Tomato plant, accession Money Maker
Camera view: horizontal (90 deg, fisheye); turntable rotation: 180 degrees
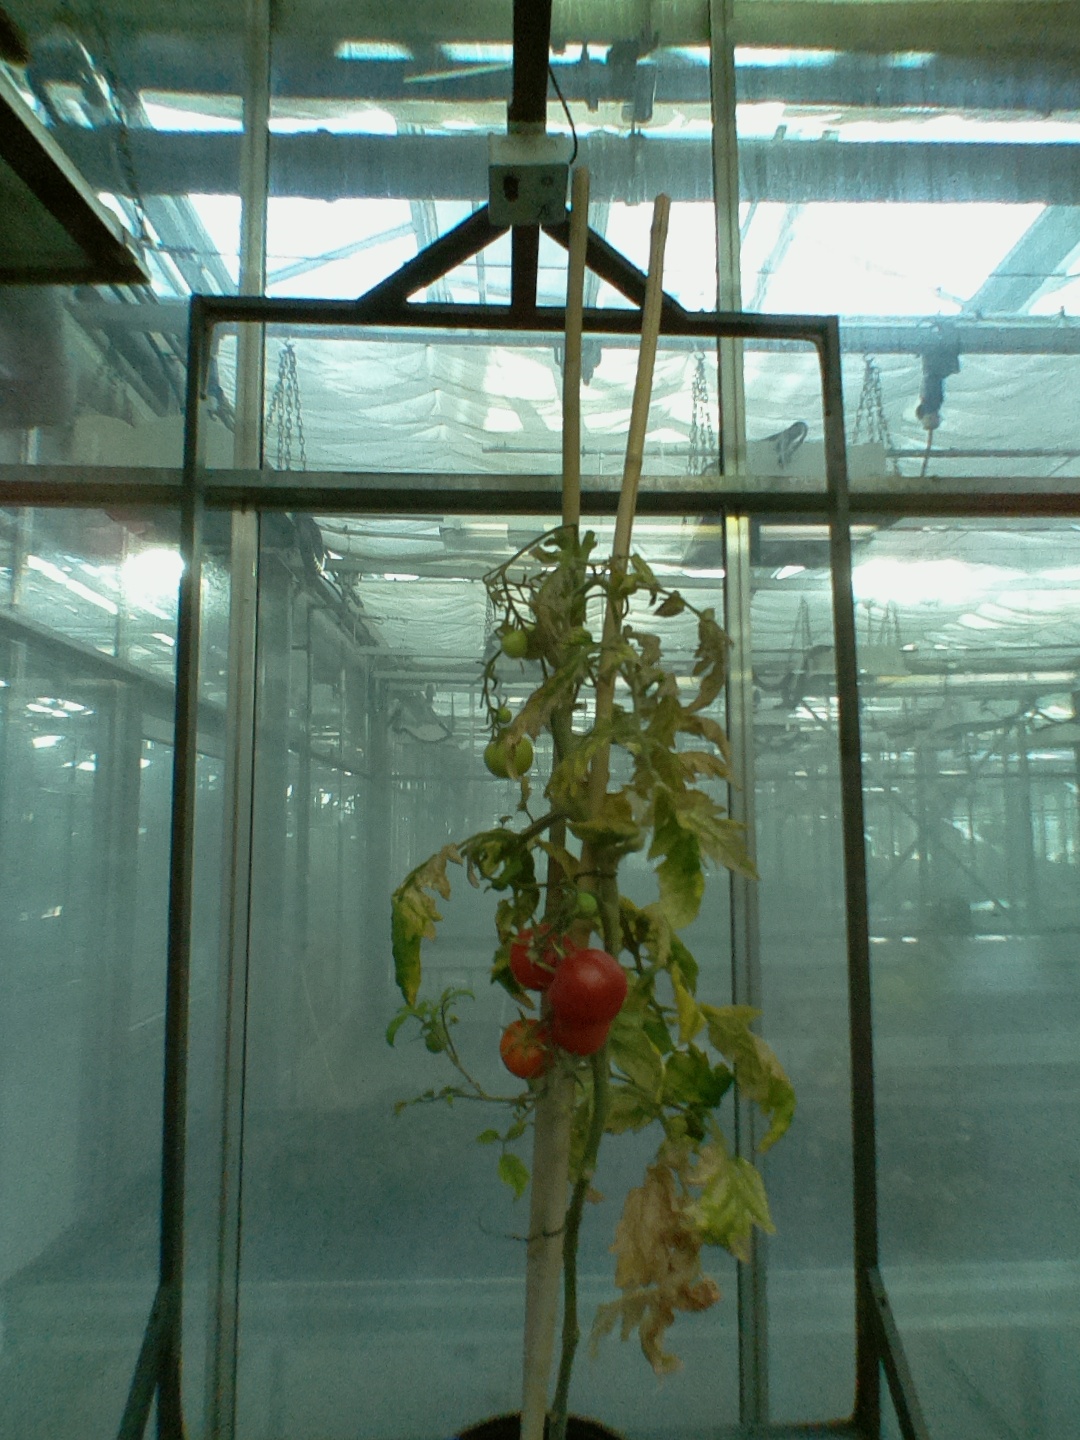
BBCH growth stage 84: 40%-50% of fruits show typical fully ripe color